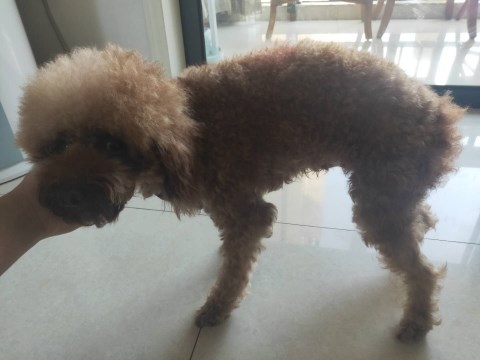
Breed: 2925-n000114-toy_poodle